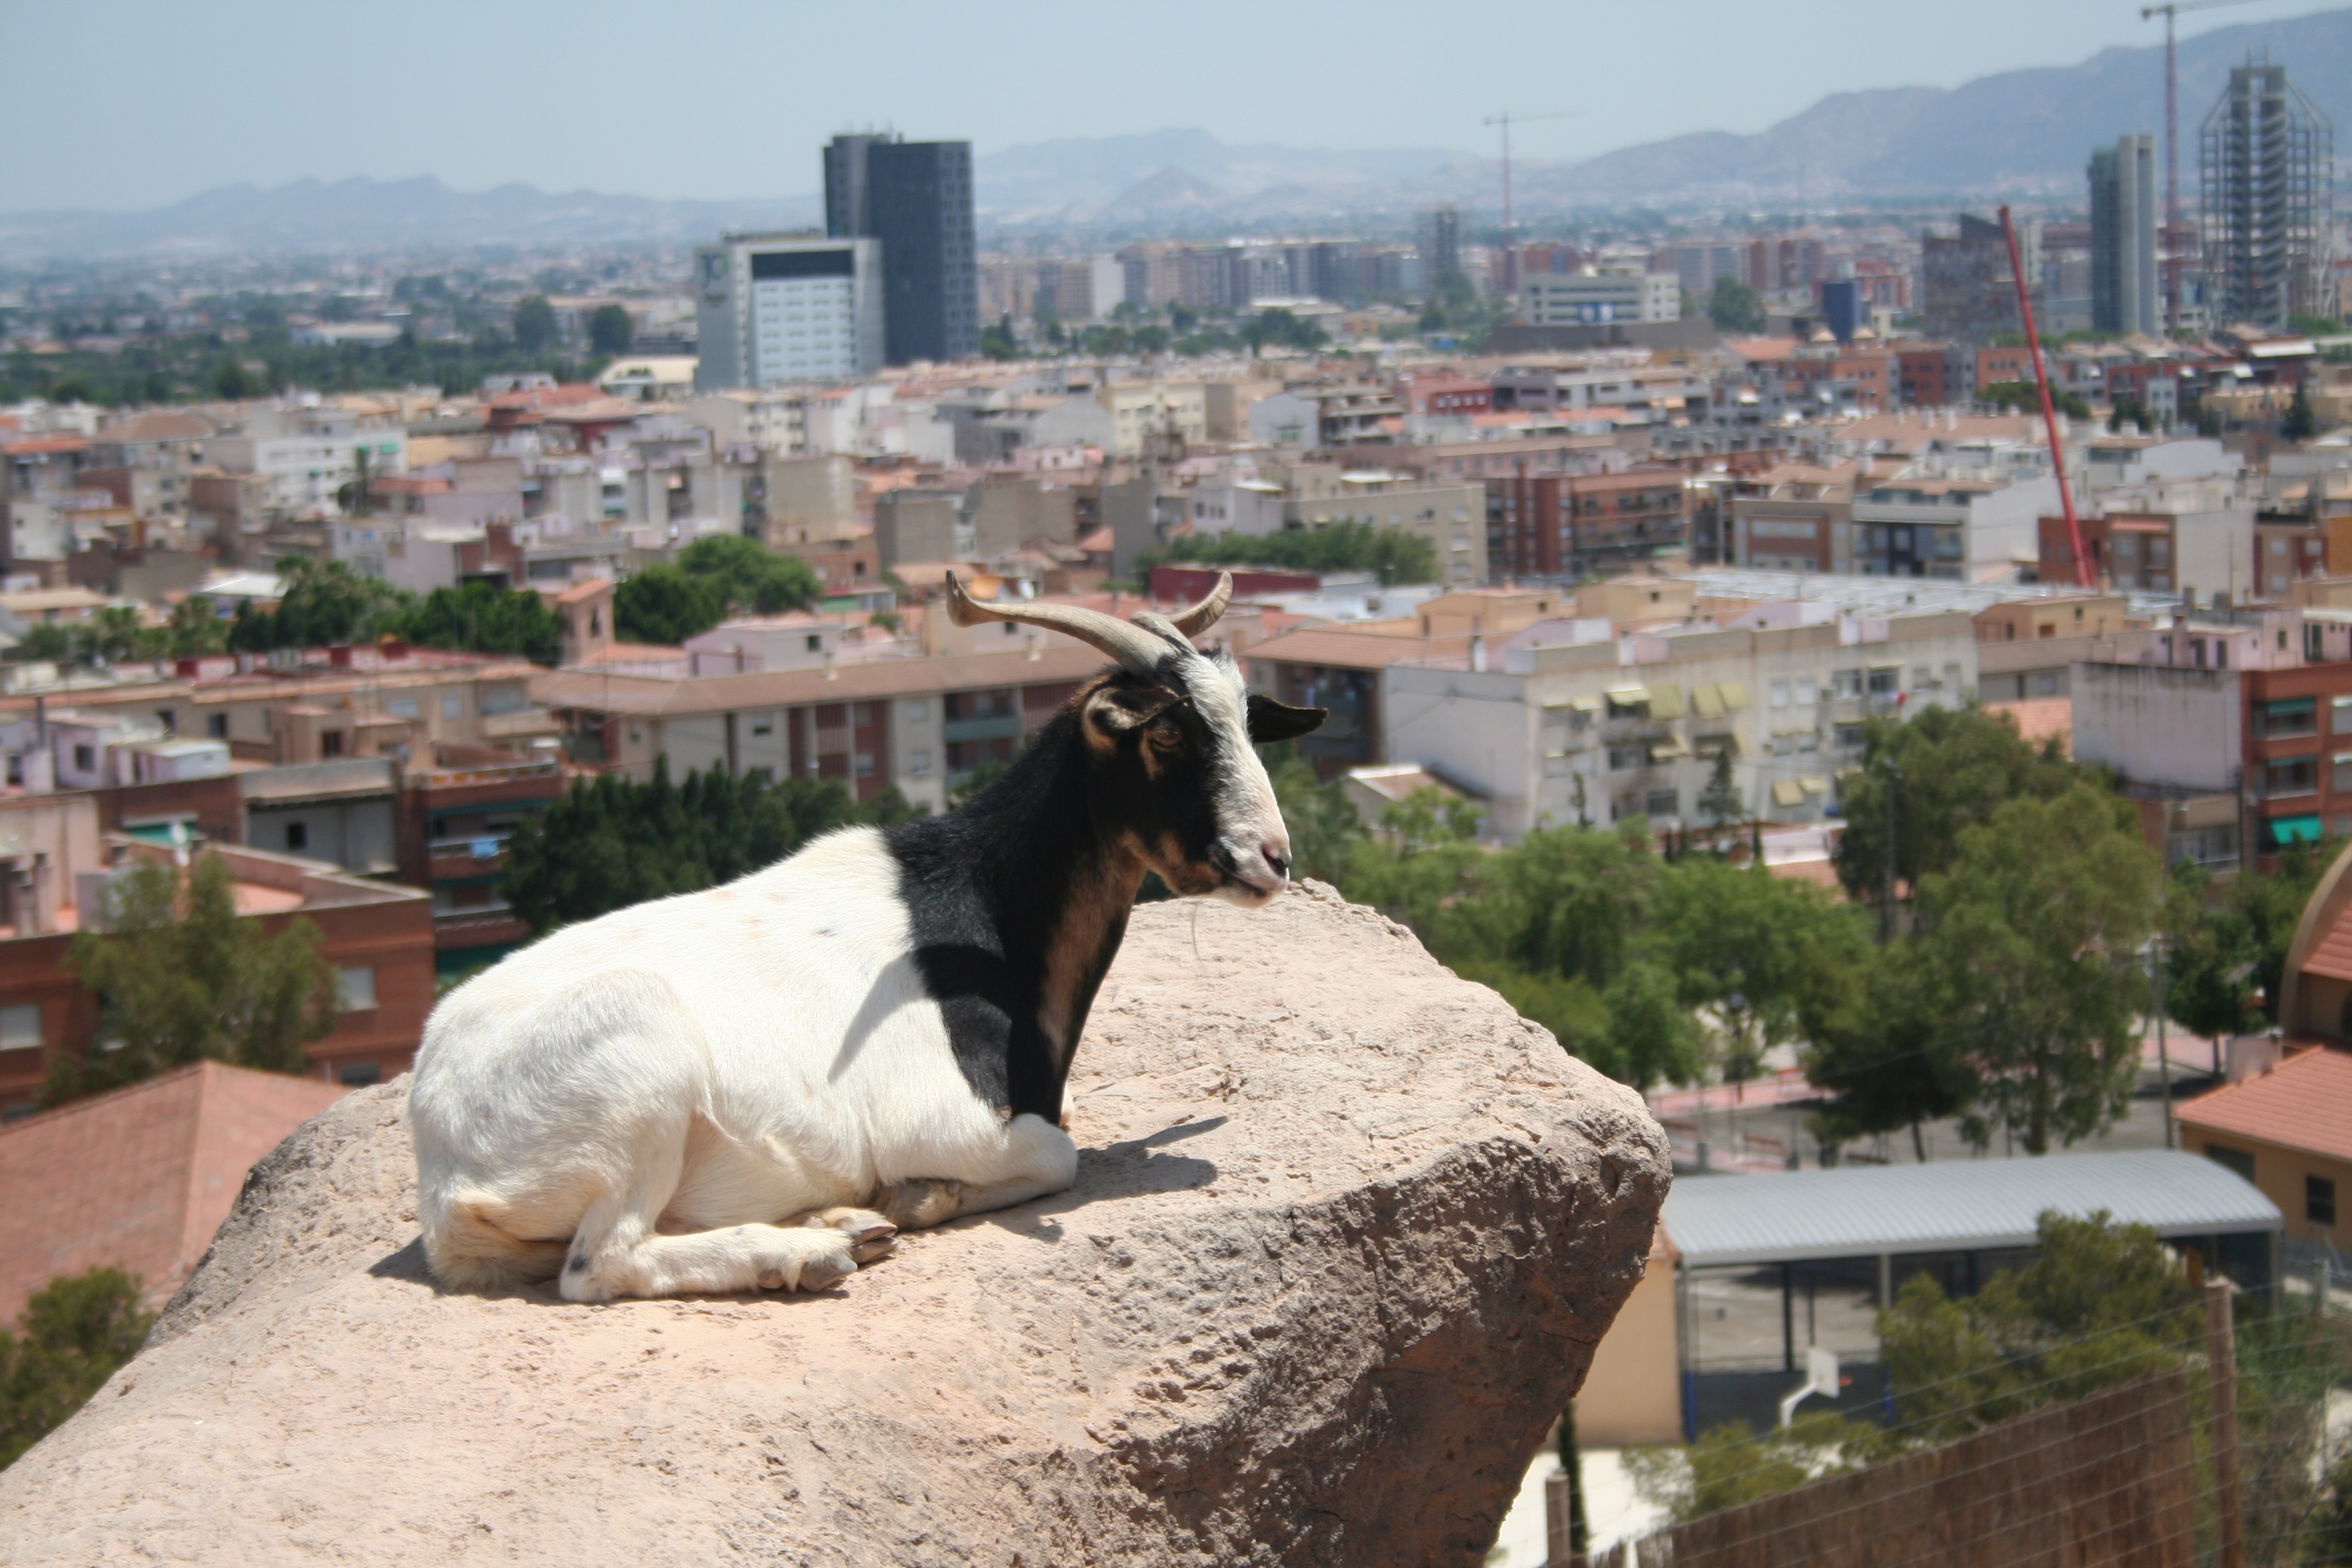
goat, mammal, goats, pack animal, horse like mammal